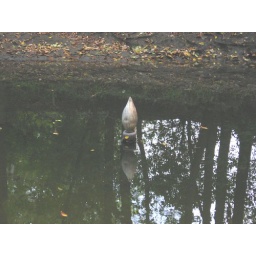
somebody put a plastic christmas candle yard ornament in the river. Its been there for years.